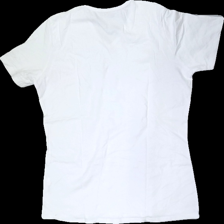
View: back
Type: T-shirt
Category: Men
Brand: Not in the list
Brand text on label: Clique
Colors: White
Material: 100% Cotton
Cut: Regular, V-collar
Size: XL
Season: All
Stains: Minor
Price range: 50-100
Recommended usage: Reuse
Description: white t-shirt